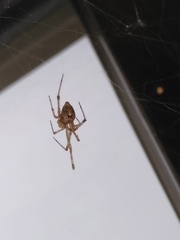
Species: Parasteatoda_tepidariorum